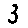
Label: 3